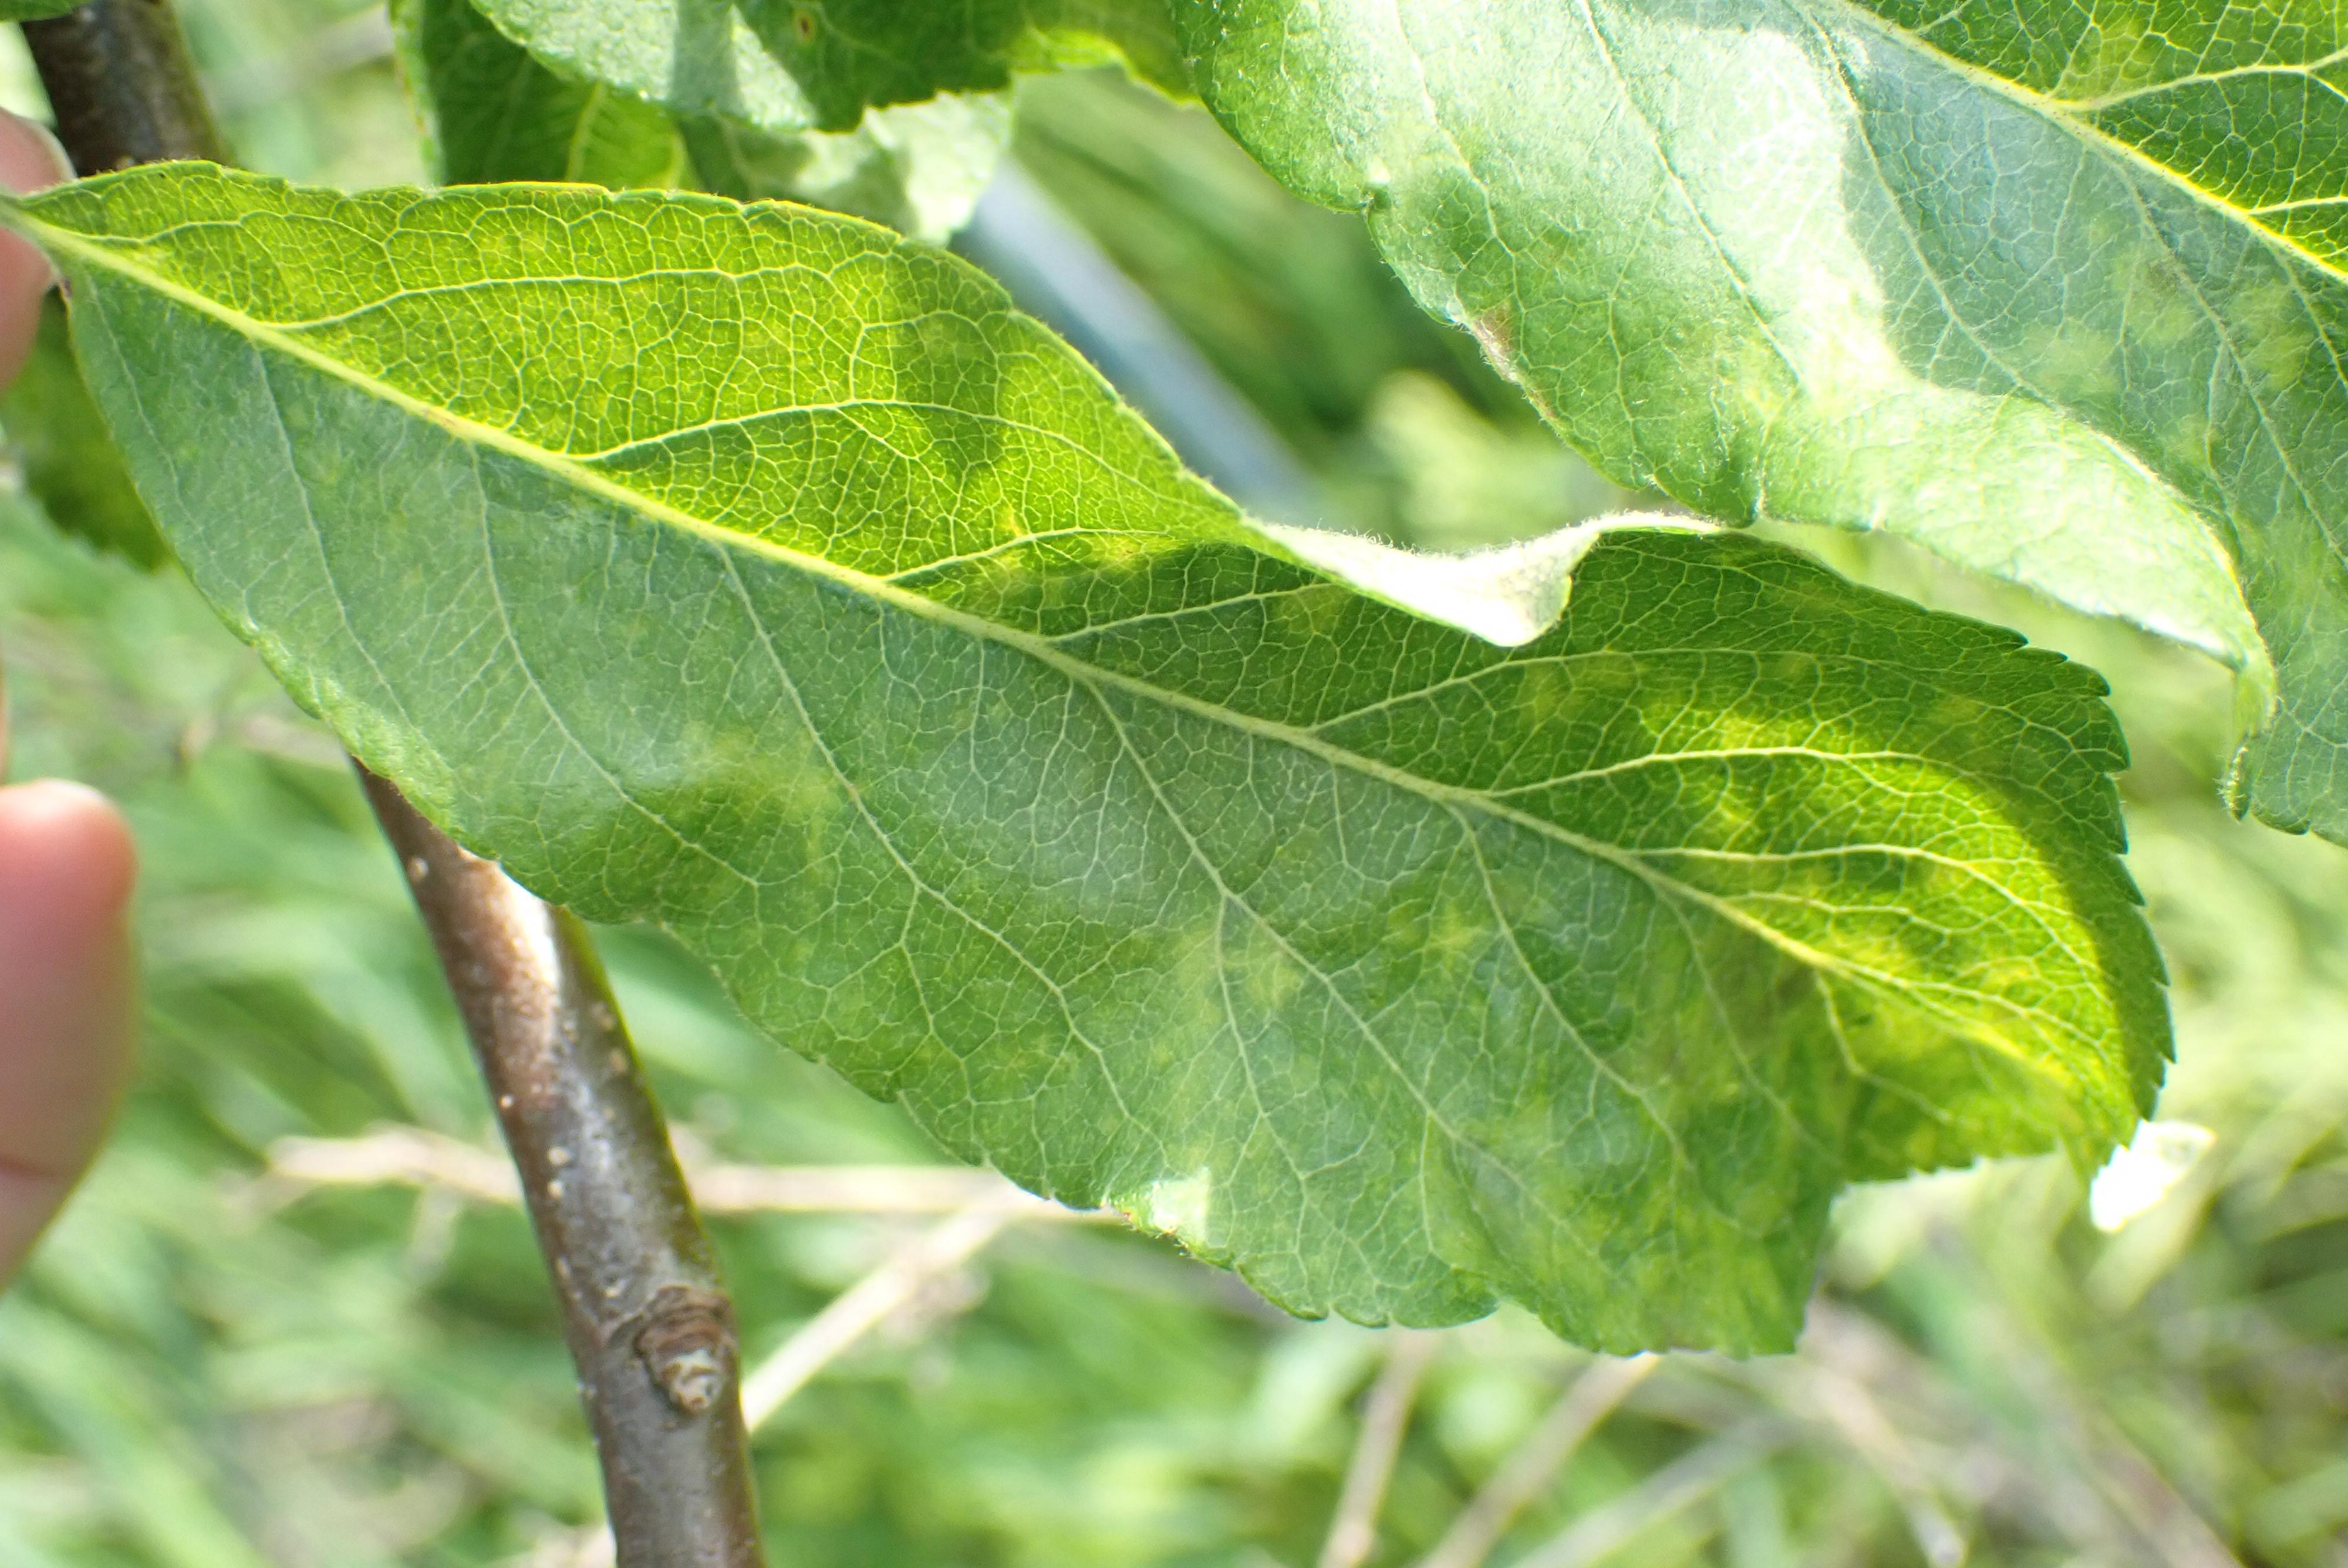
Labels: scab